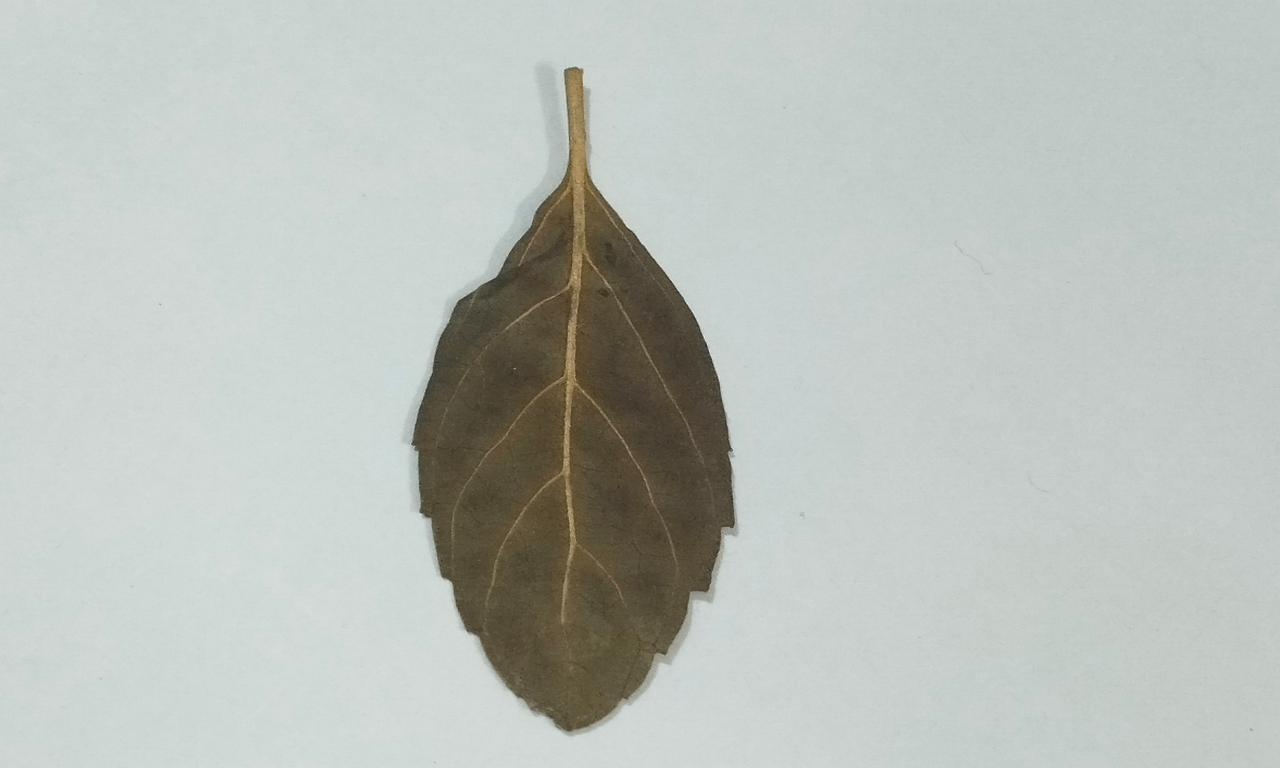
Label: Dried